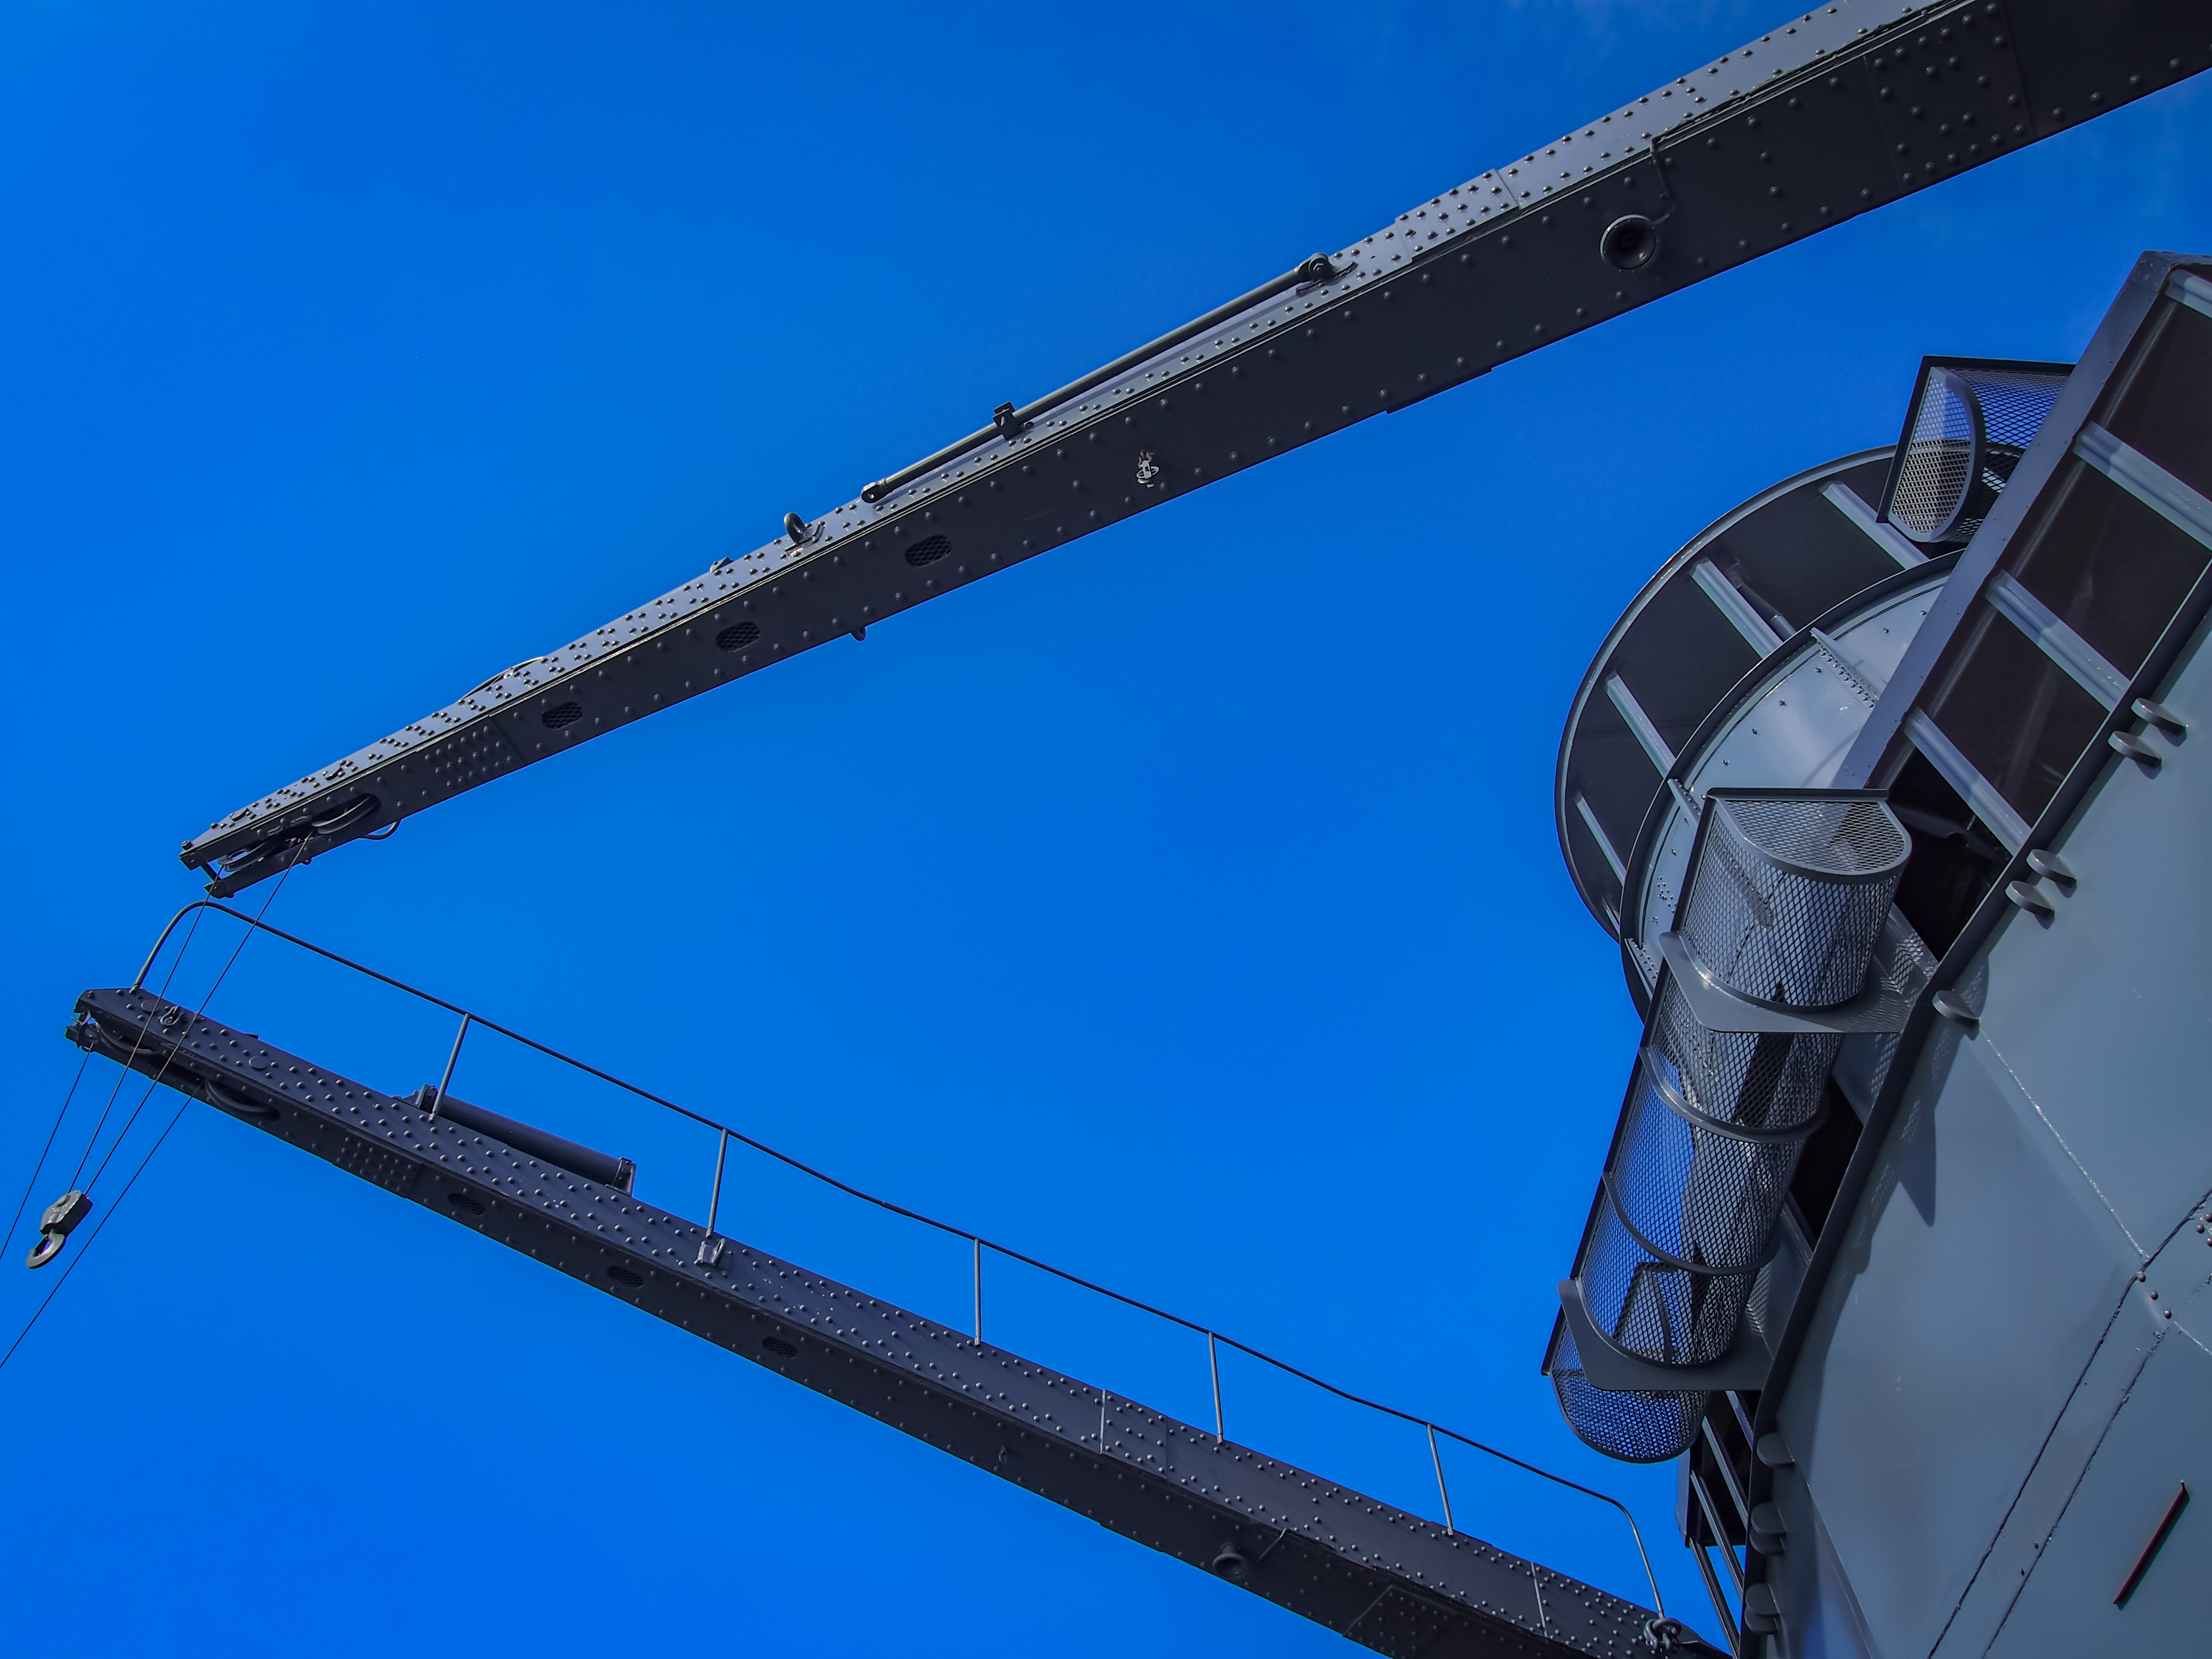
metal, rivets, iron, naval architecture, steel, ship, aluminium, rope